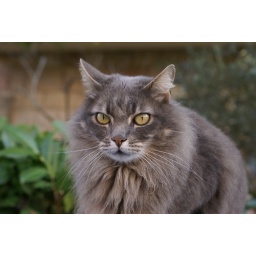
cat in the street